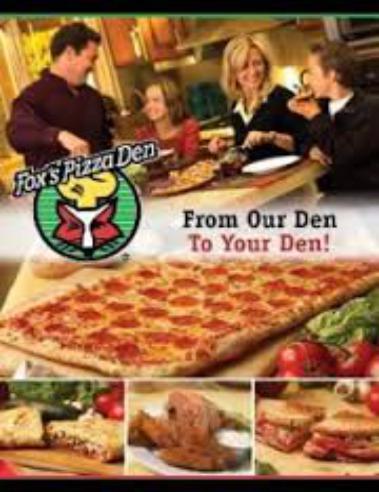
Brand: Fox's Pizza Den
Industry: Food